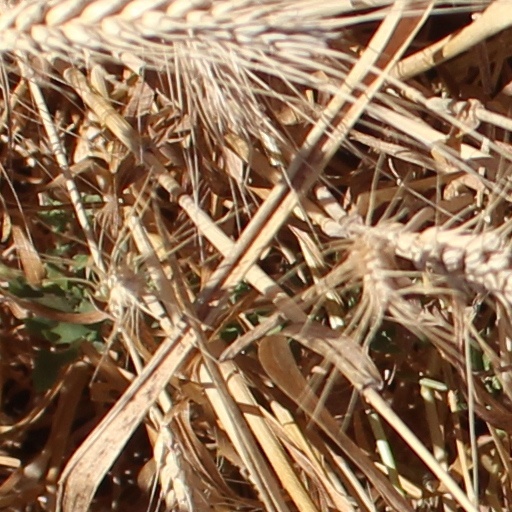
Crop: wheat